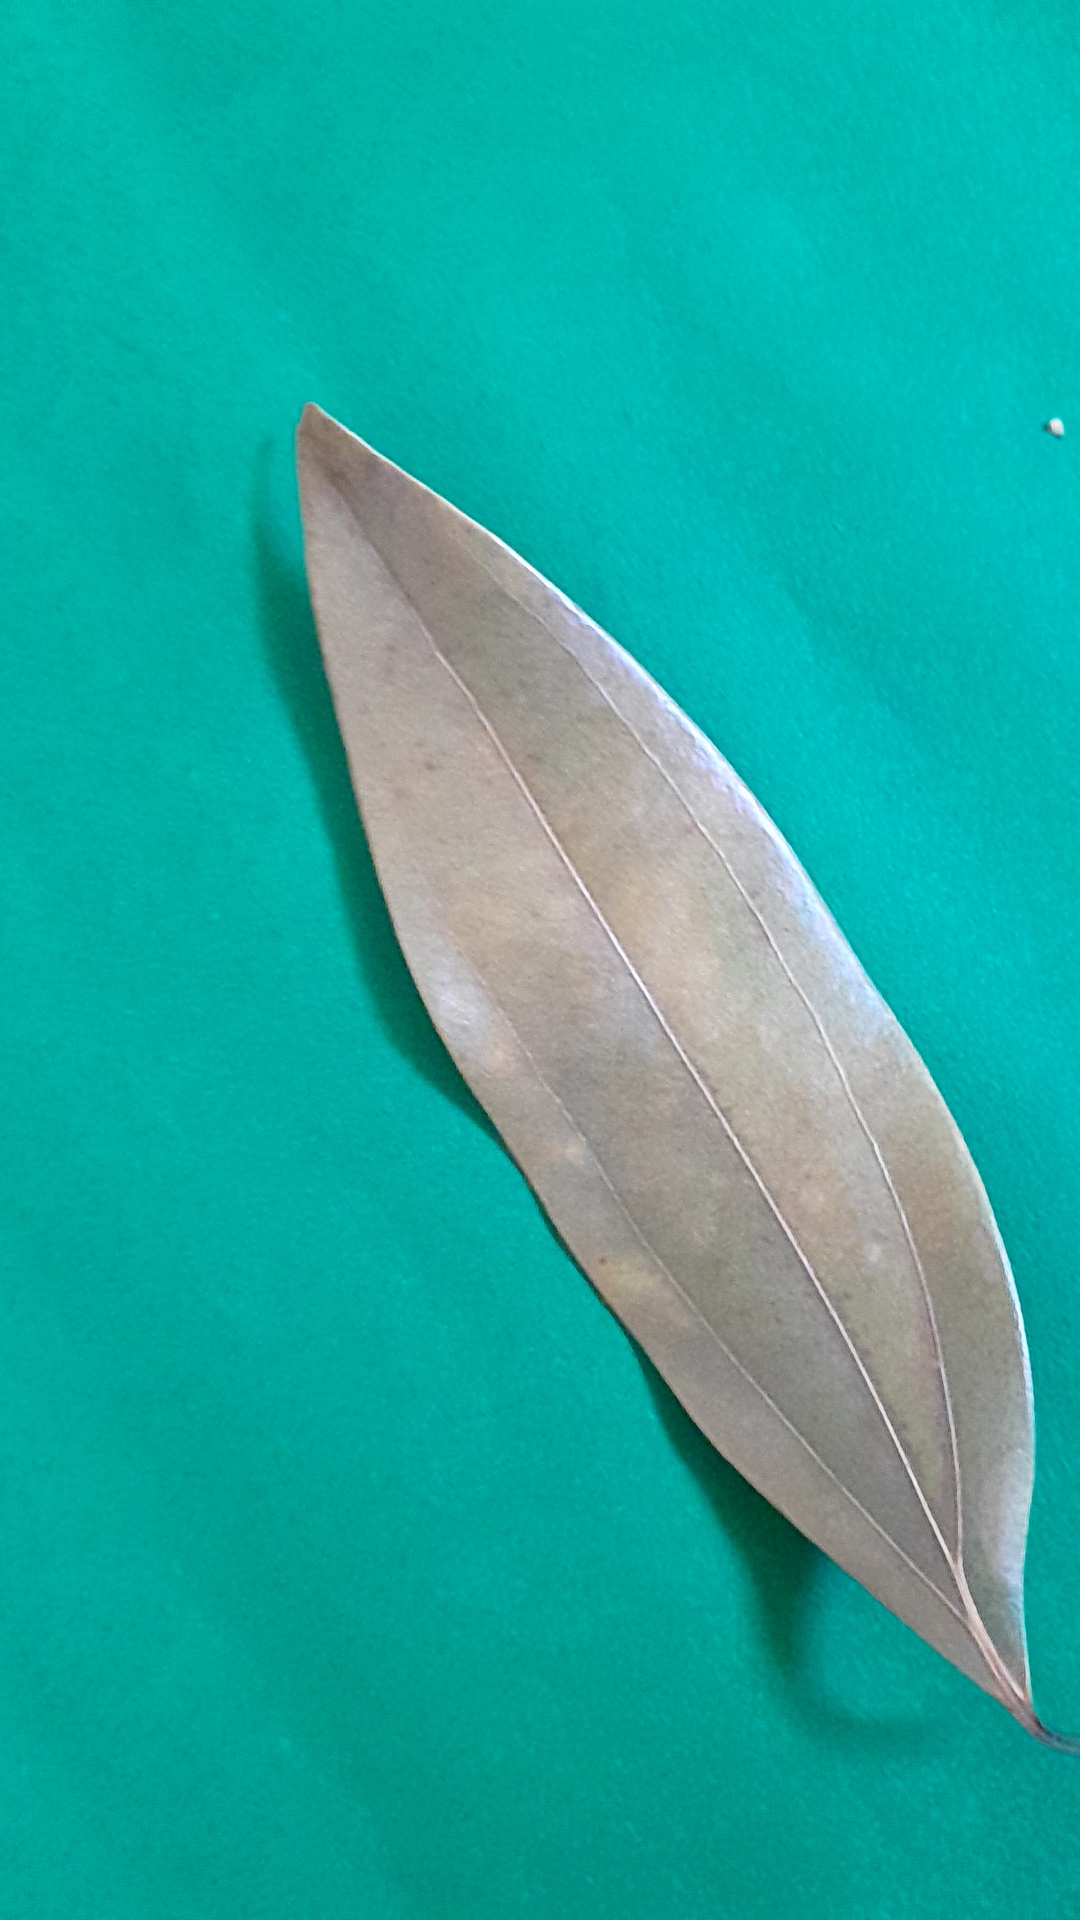
Label: Dry Leaf